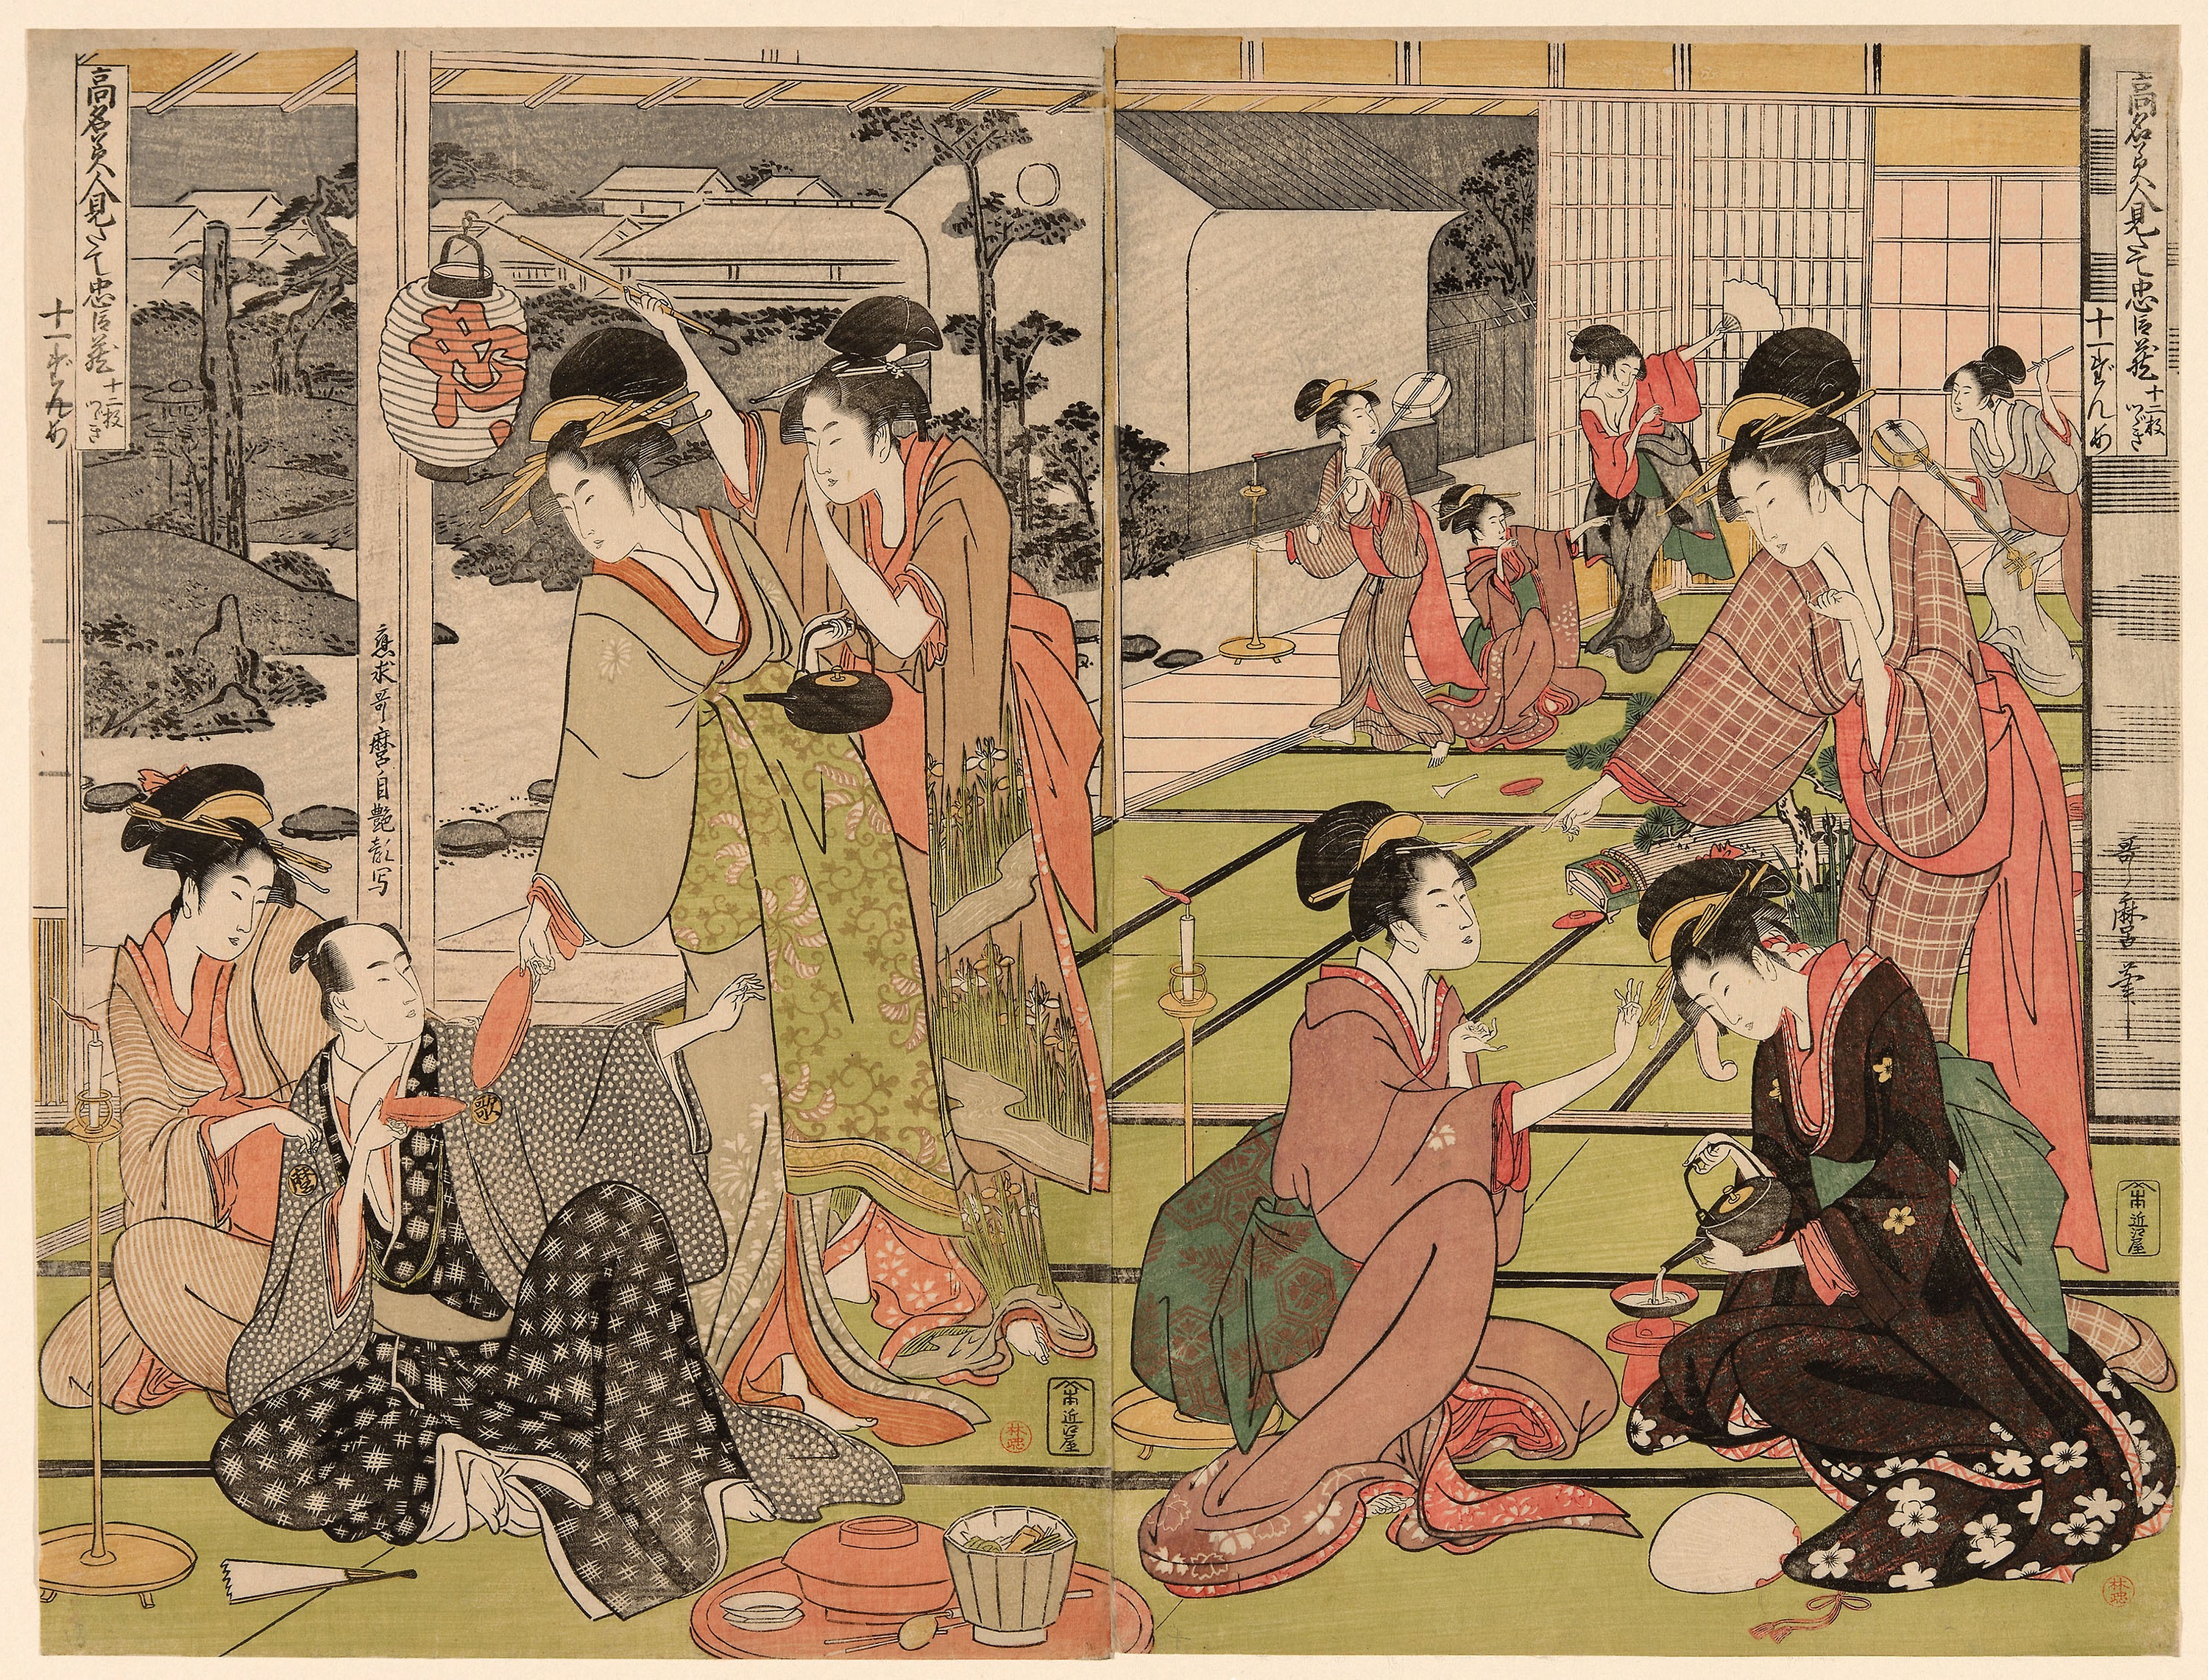
art, illustration, tapestry